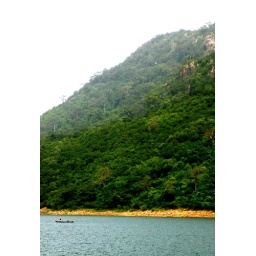
I can't get over the red dirt and funky fishing boats